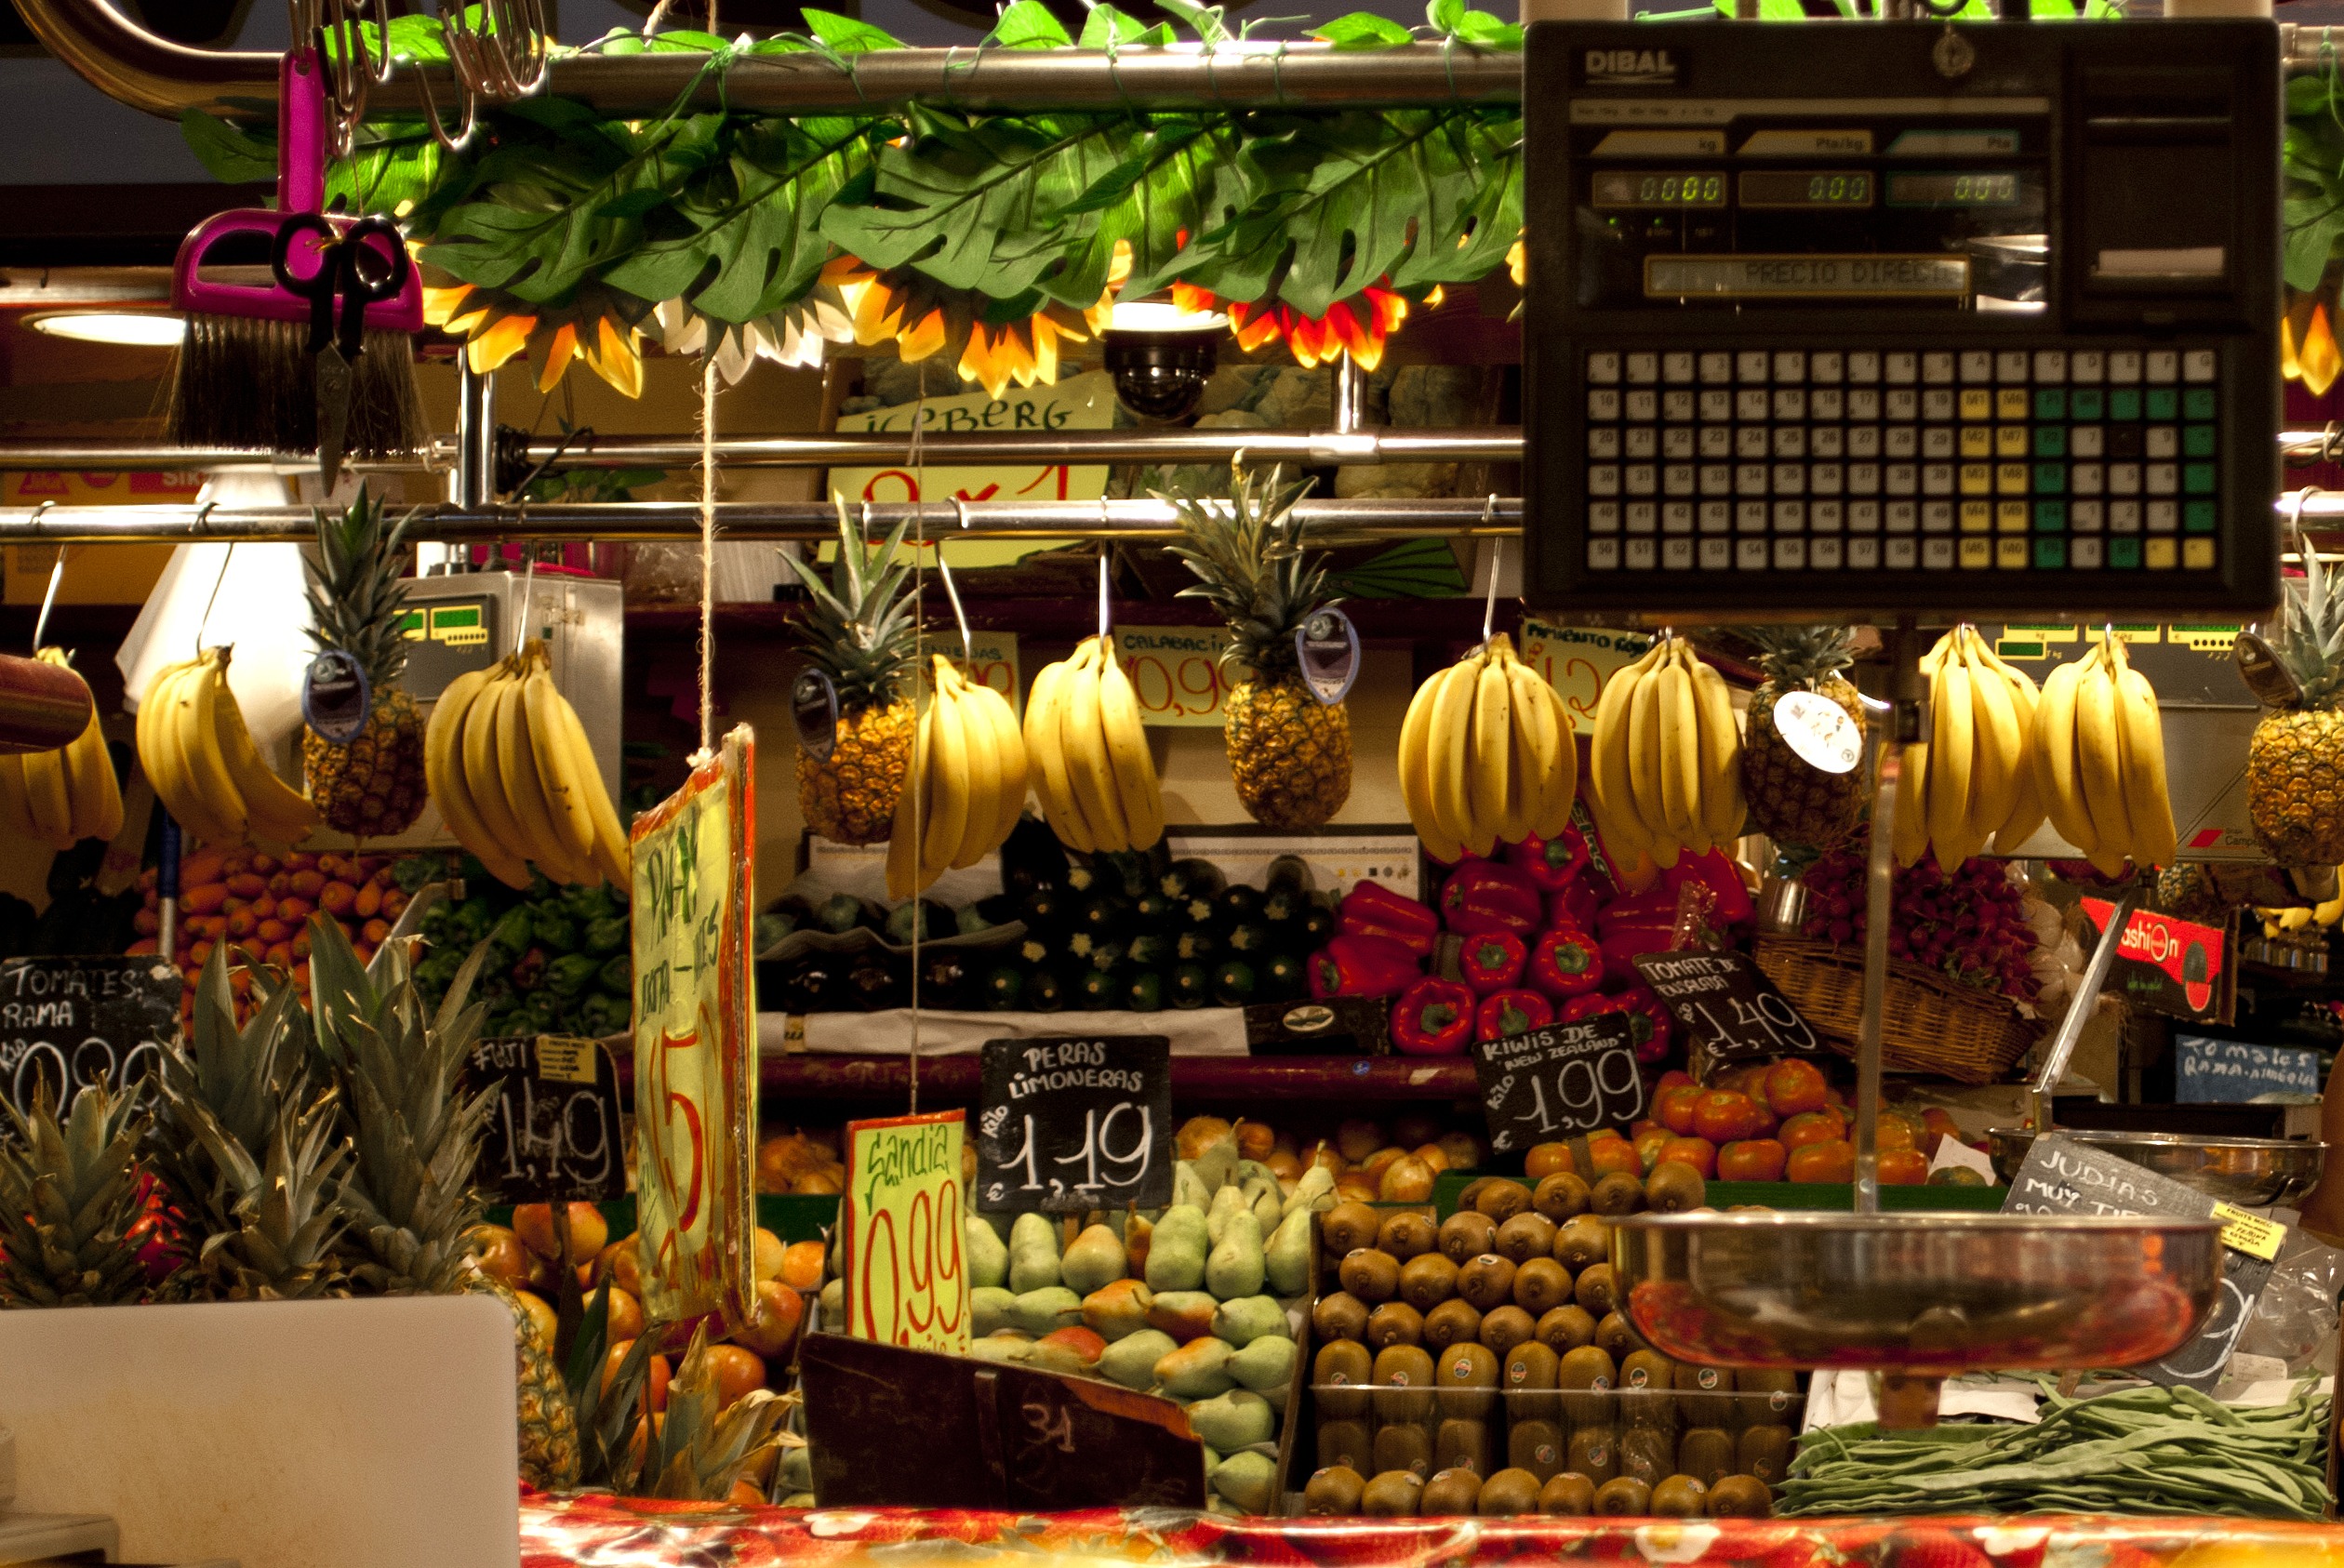
fruit, city, vendor, produce, bazaar, market, marketplace, pineapple, public space, bananas, vegetables, grocery store, spread, floristry, retail, human settlement, greengrocer